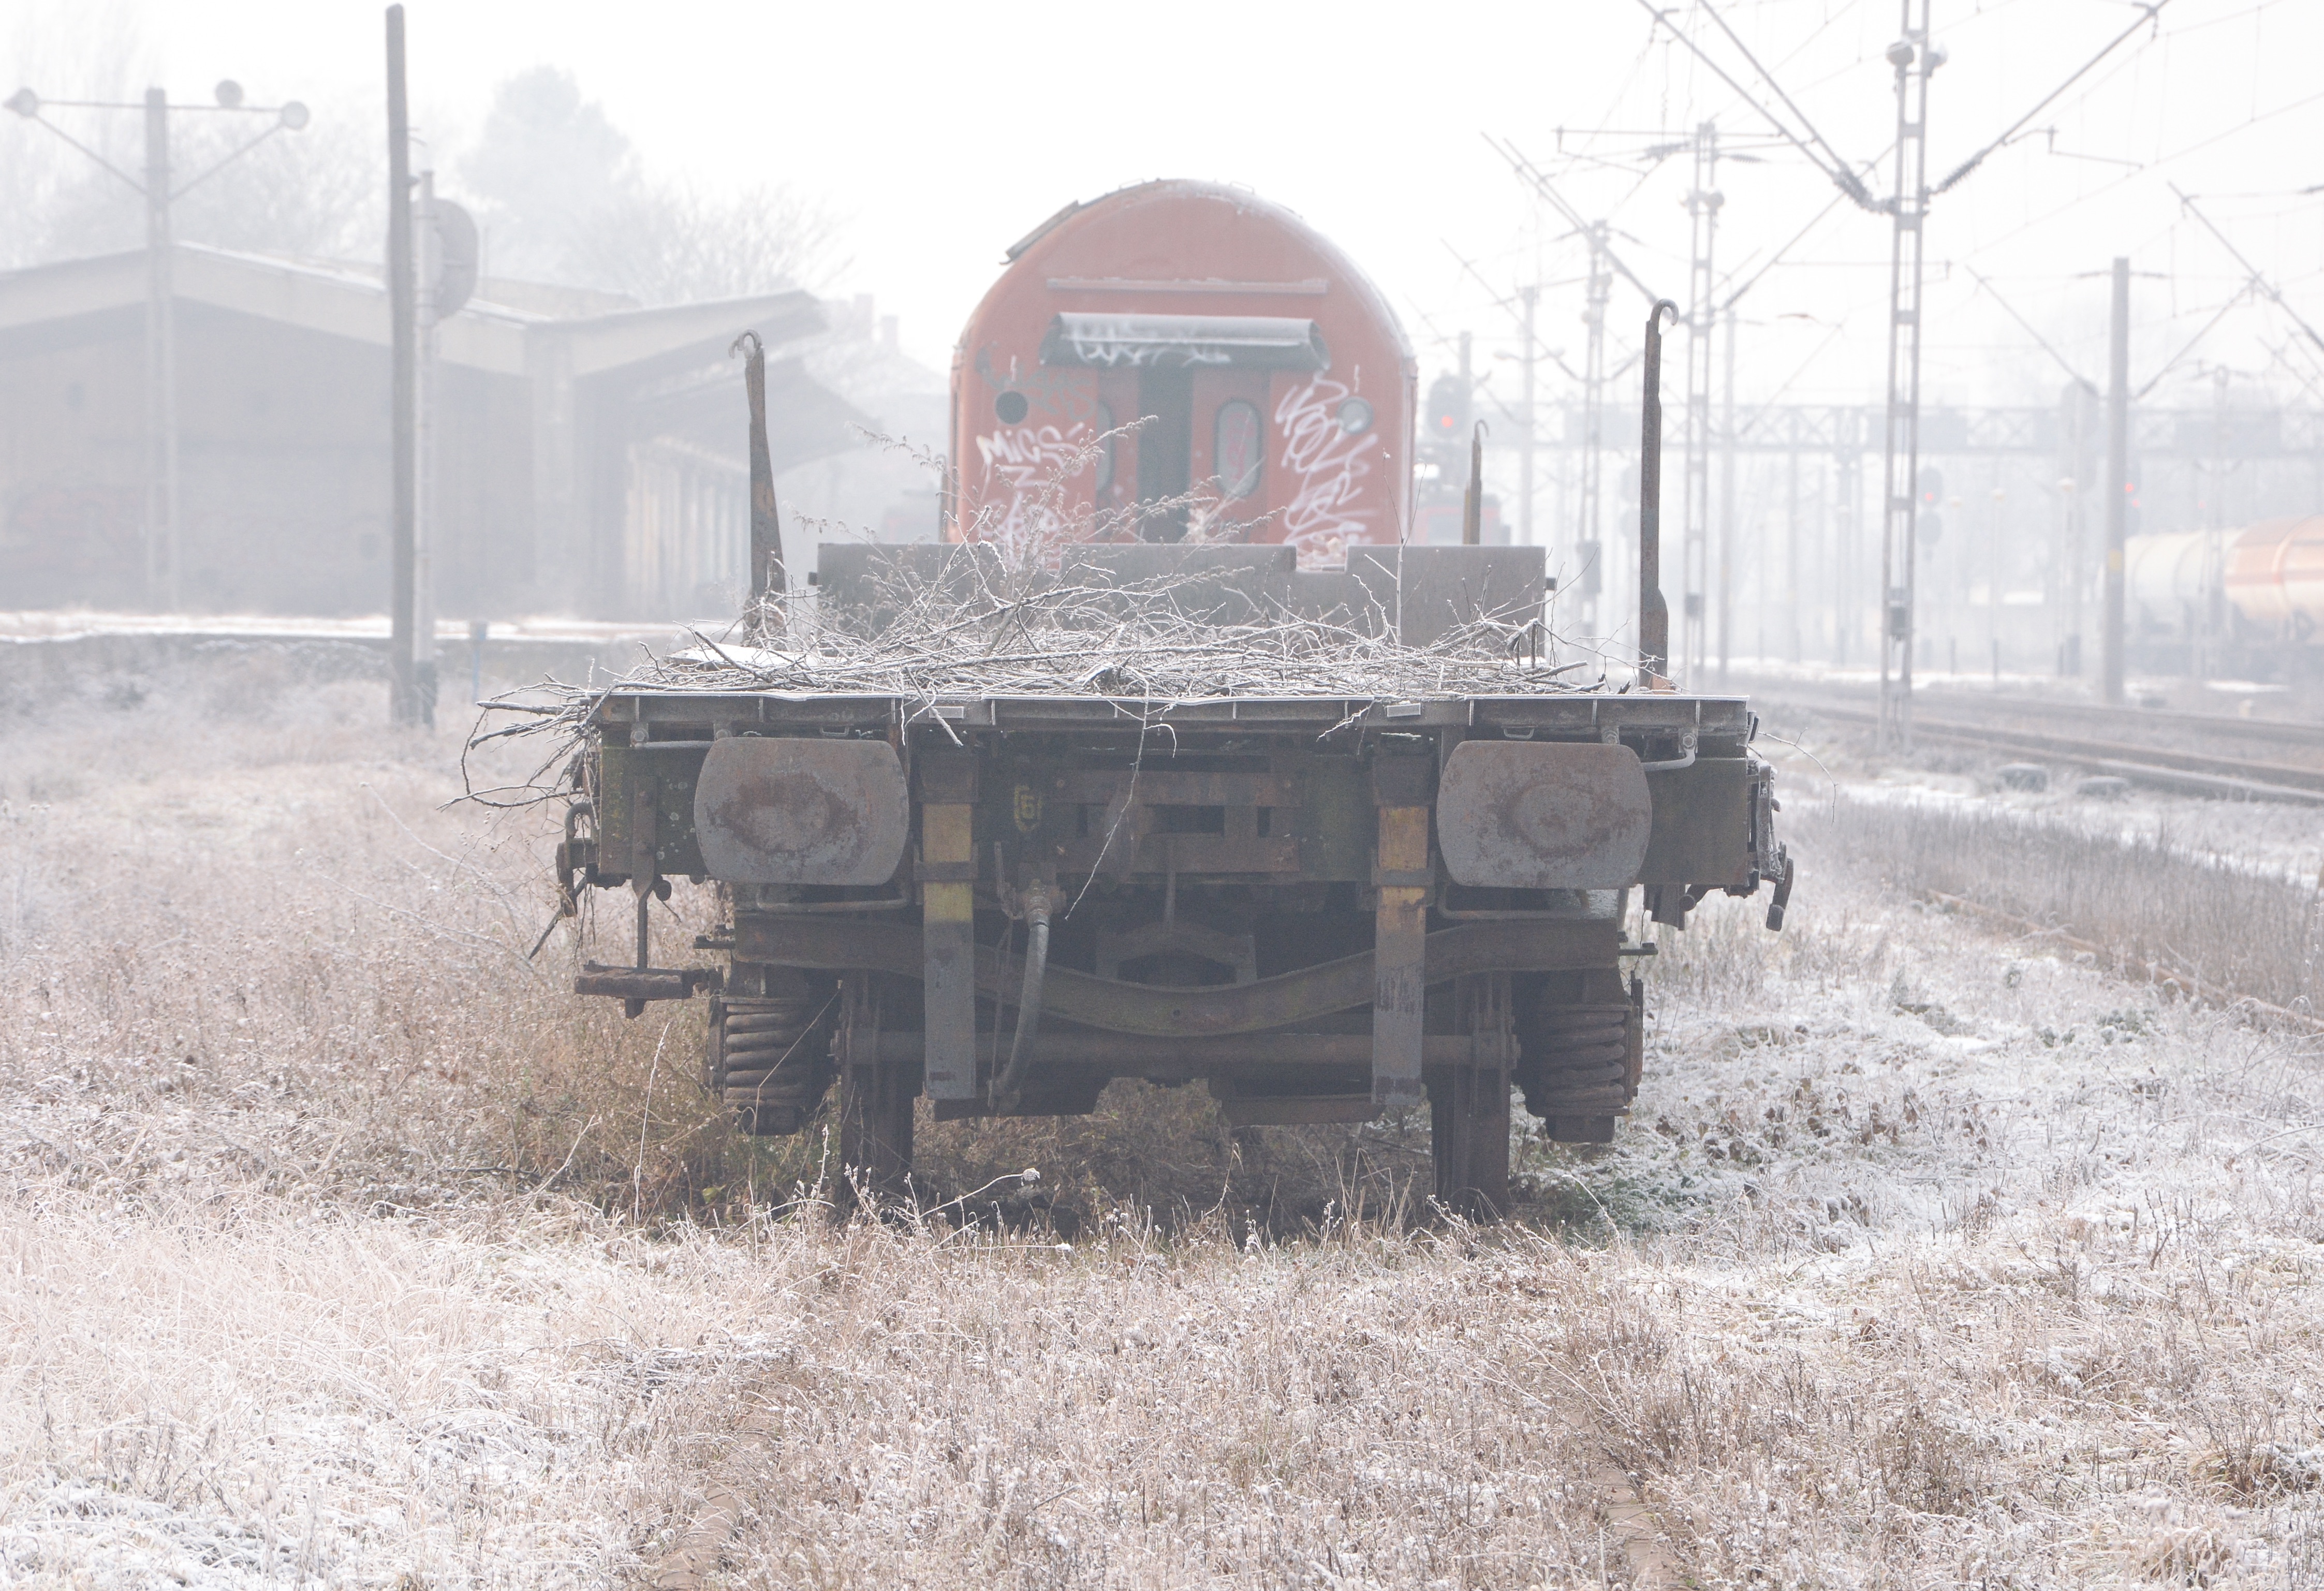
vehicle